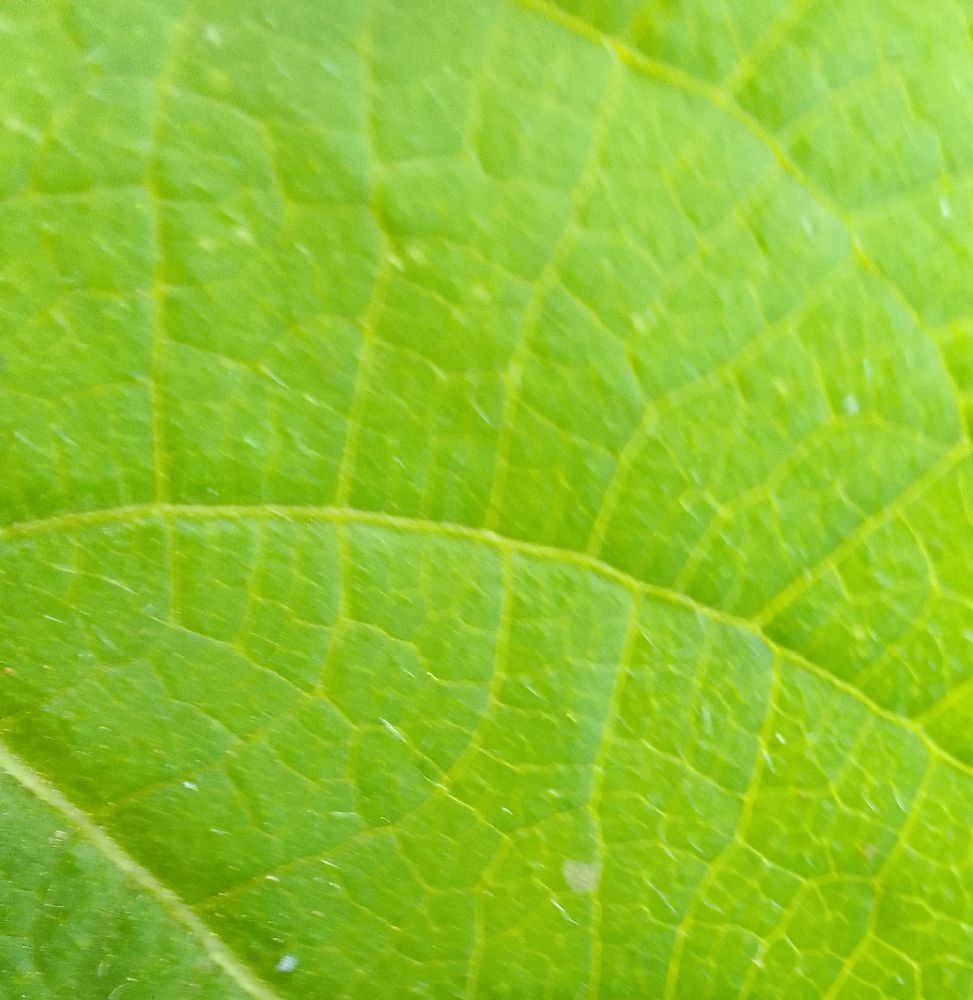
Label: healthy